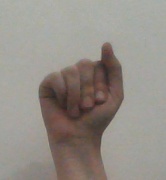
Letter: saad